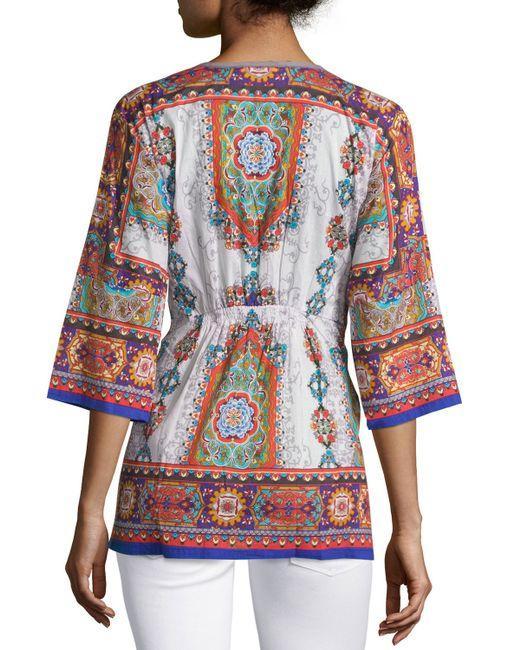
Eine bunte Baumwollbluse mit Strumpfband auf dem Rücken, täglich zu tragen